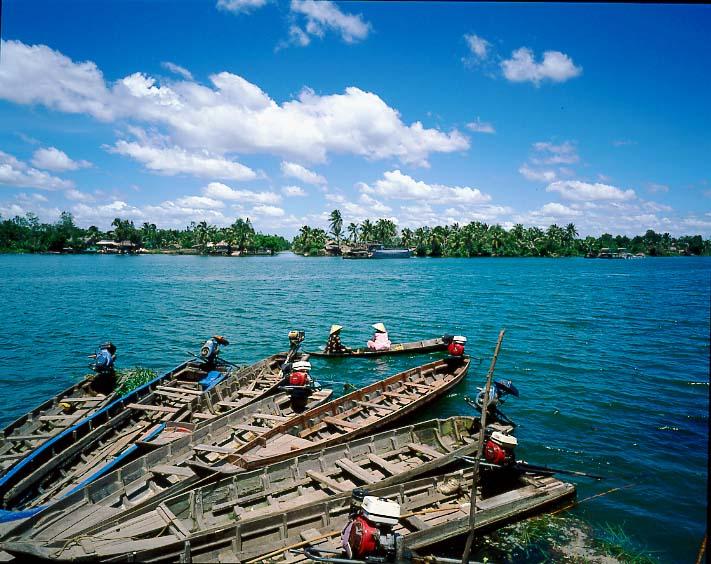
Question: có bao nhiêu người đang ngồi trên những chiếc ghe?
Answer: hai người